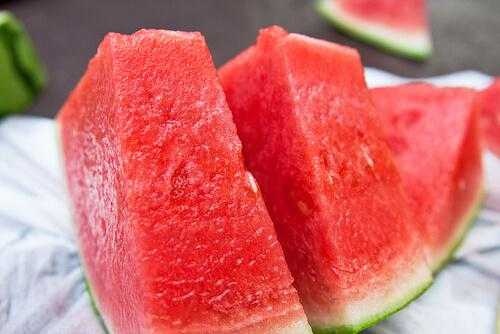
Label: Watermelon